Head saw

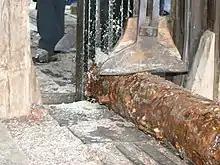
A type of head saw called a "gang saw" because of the "gang" of blades used together.

A head saw, framesaw, gang saw or head rig is the saw that makes the initial cuts in a log at a sawmill, turning a log into cants, or planks of wood.